Chair in Transgender Studies at the University of Victoria

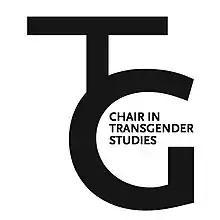
Chair in Transgender Studies at the University of Victoria logo

The Chair in Transgender Studies is the world's first research chair focusing on the study of transgender individuals, issues, and history. It is housed at the University of Victoria, located in Victoria, British Columbia, Canada. Unlike any other university department chair at the University of Victoria, the Chair in Transgender Studies is self-funded through philanthropy and private donations. The chair is unique in that it does not grant degrees, but instead works with both community and academic communities to further the advancement of transgender studies. Aaron Devor, the inaugural and current chair, works with researchers, community members, academics, and advocates to advance the study of trans scholarship. The chair focuses on four pillars: original research, continued scholarship, maintenance and growth of the Transgender Archives, and organization of Canada's largest international transgender conference, Moving Trans History Forward.